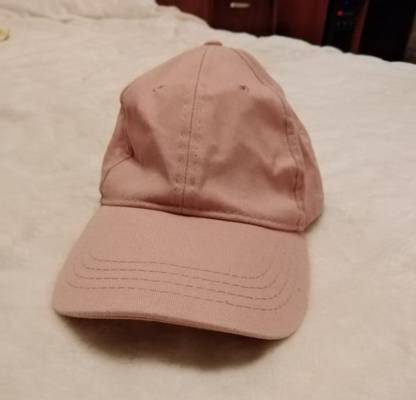
Waste category: clothes